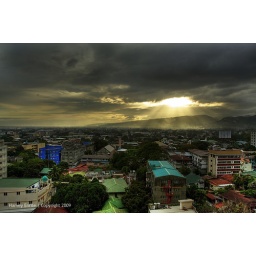
was looking outside my office window and saw this scene, couldnt help but take a picture...processed in photomatix